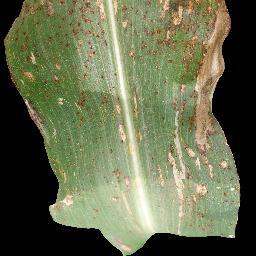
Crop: corn
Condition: (maize)_common_rust